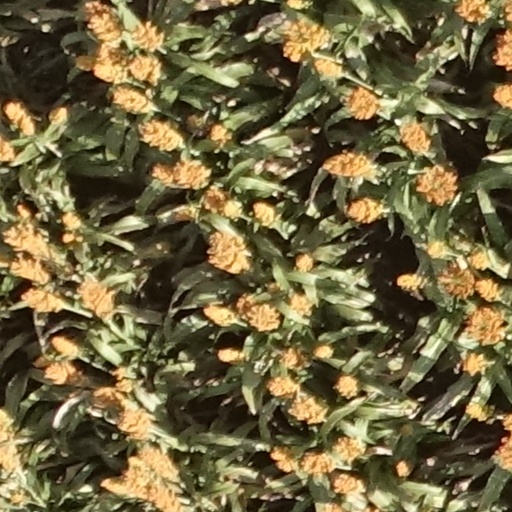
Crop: sorghum